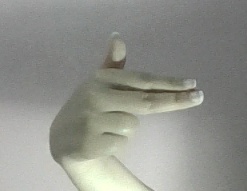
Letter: ghain